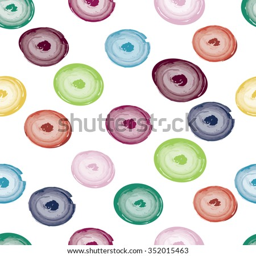
watercolor simple colorful polka dots .